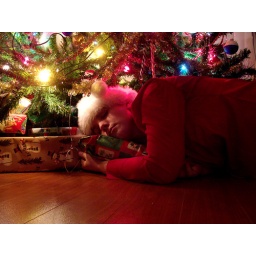
Tucking the last presents under the tree before bed on Christmas Eve night. I guess I was more sleepy than I though.